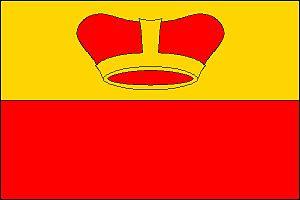
Dlouhá Brtnice est une commune du district de Jihlava, dans la région de Vysočina, en République tchèque. Sa population s'élevait à 373 habitants en 2019.